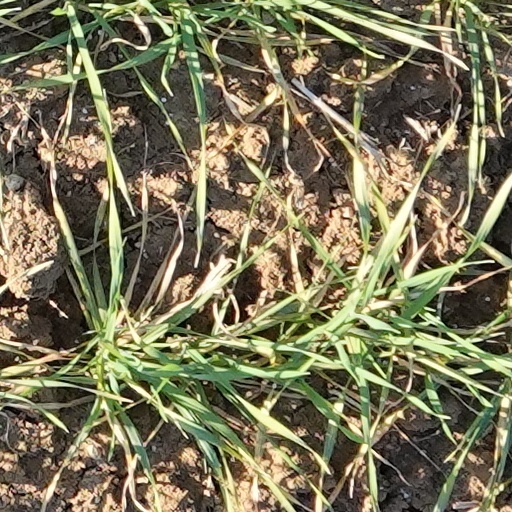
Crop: wheat